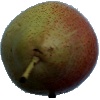
Label: Pear Forelle 1